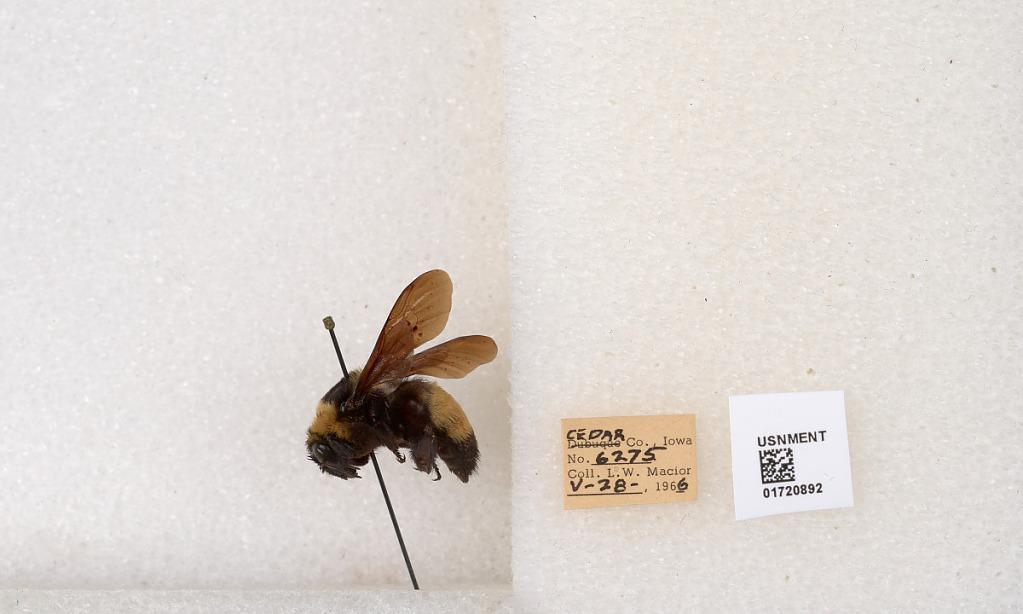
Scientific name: Bombus (Bombus) nevadensis auricormus
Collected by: L. Macior
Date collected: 1966-5-28
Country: United States
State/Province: Iowa
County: Cedar
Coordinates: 41.7723, -91.1324